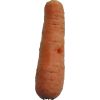
Label: carrot